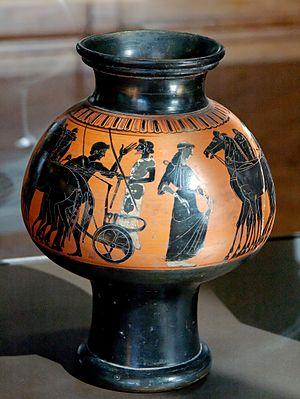
Départ du guerrier. Psykter attique à figures noires, vers 525-500 av. J.-C.
Un psykter est un vase en céramique utilisé dans la Grèce antique pour rafraichir le vin. Le psykter était placé au centre d'un cratère. On ne sait pas s'il contenait le vin et le cratère de l'eau froide ou de la glace, ou bien si le dispositif était inverse.
Un seau à glace ou à rafraîchir, encore appelé rafraîchissoir ou vase à rafraîchir, est un seau que l'on remplit de glace pilée ou de glaçons, et dans lequel on plonge une ou plusieurs bouteilles contenant une boisson à consommer fraîche ou frappée, afin de la refroidir puis de la maintenir à une température suffisamment basse avant et pendant qu'elle est servie. Les verres peuvent également y être plongés avant d'être utilisés.